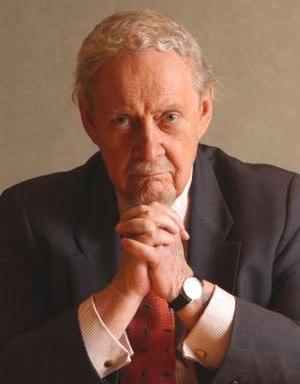
Robert Heron Bork, né le 1ᵉʳ mars 1927 à Pittsburgh et mort le 19 décembre 2012 dans le comté d'Arlington, est un juriste américain.